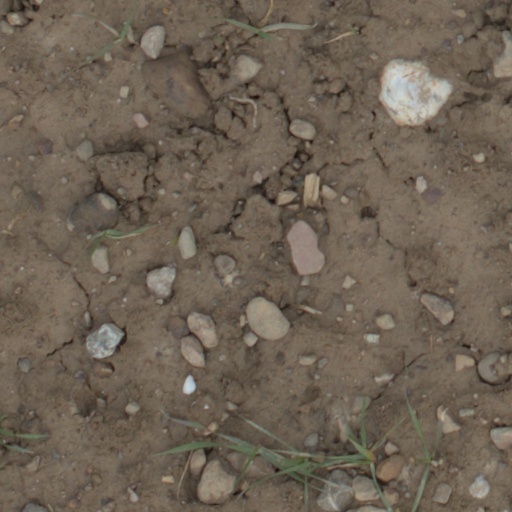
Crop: wheat